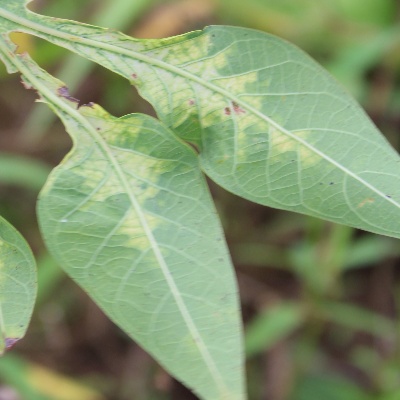
Crop: Cassava
Condition: mosaic